Jason Goldwatch

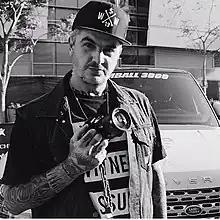
Jason Goldwatch in 2015

Jason Goldwatch (born September 1, 1976) is an American music video director and commercial director and self described "disrupter" who is a co-founder and Executive Creative Director of Decon / Mass Appeal creative agency and record label based in New York.